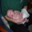
Label: baby